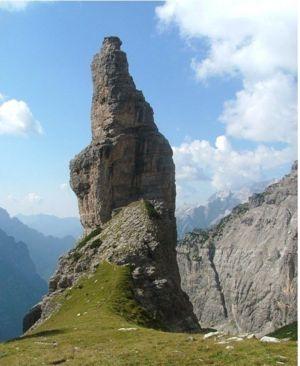
Le Campanile di Val Montanaia est un sommet des Alpes, à 2 173 m, dans les Préalpes carniques, en Italie.